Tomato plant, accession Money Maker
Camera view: horizontal (90 deg, fisheye); turntable rotation: 0 degrees
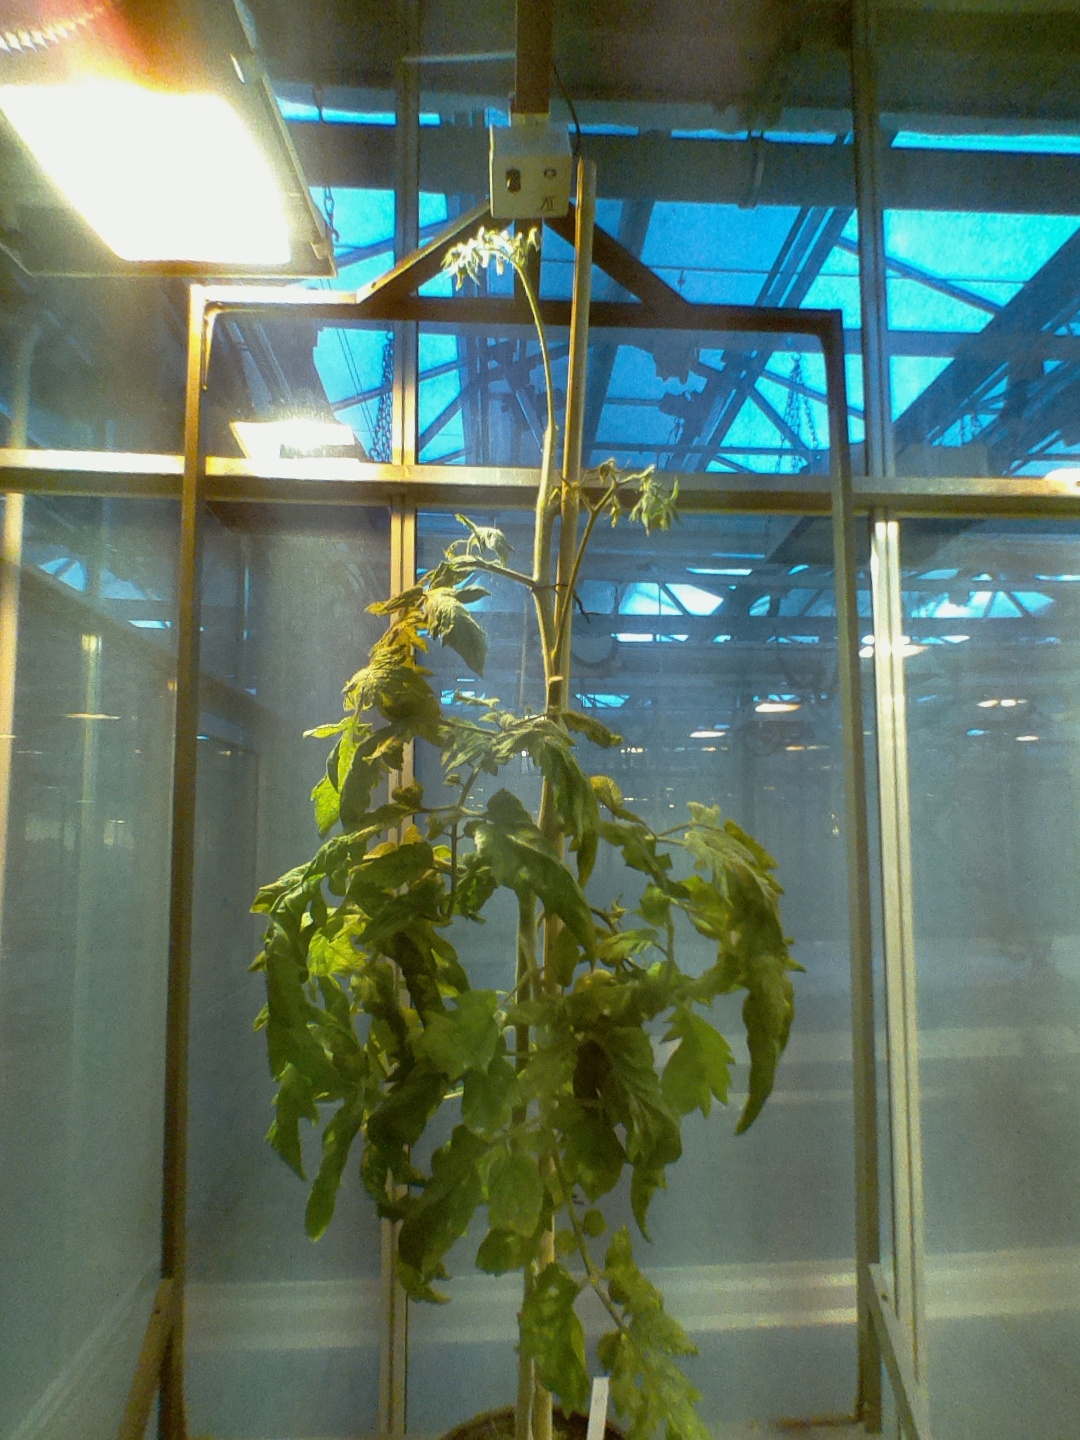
BBCH growth stage 75: 50%-60% of final fruit size